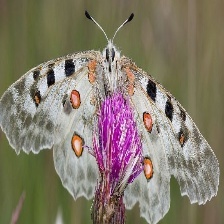
Species: APPOLLO